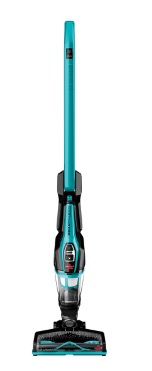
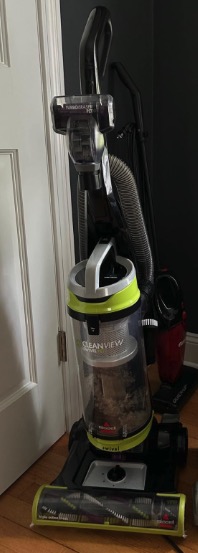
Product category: items_vacuum
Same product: no